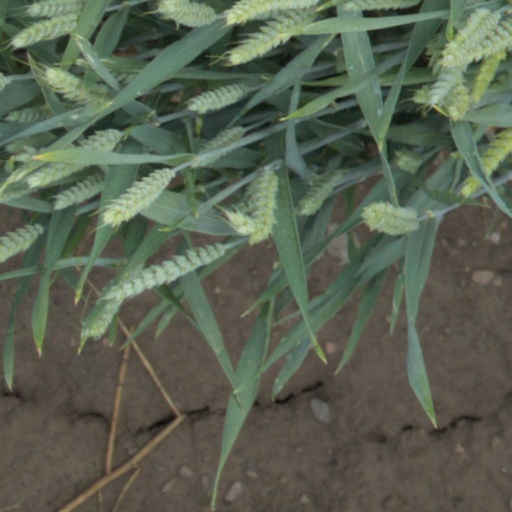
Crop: wheat